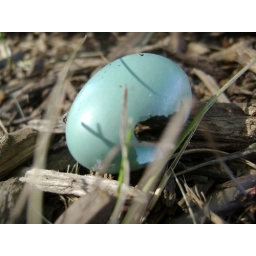
blue egg under a tree